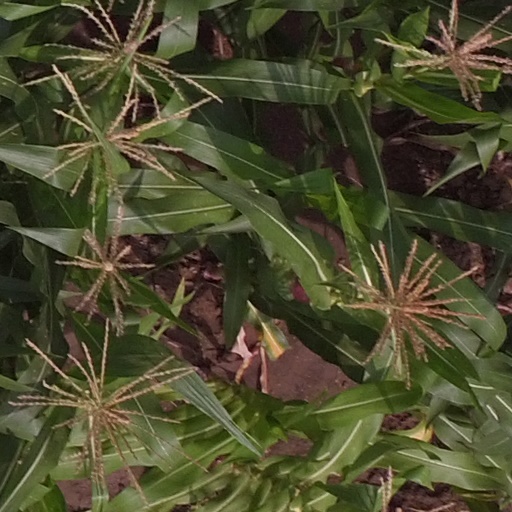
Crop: maize; corn